Firhad Hakim

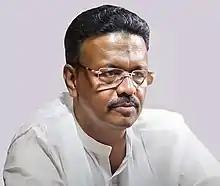
Hakim in November 2020

Firhad Hakim (born 1 January 1959) is an Indian politician serving since 2018 as the 38th mayor of Kolkata. He is also the Cabinet Minister of